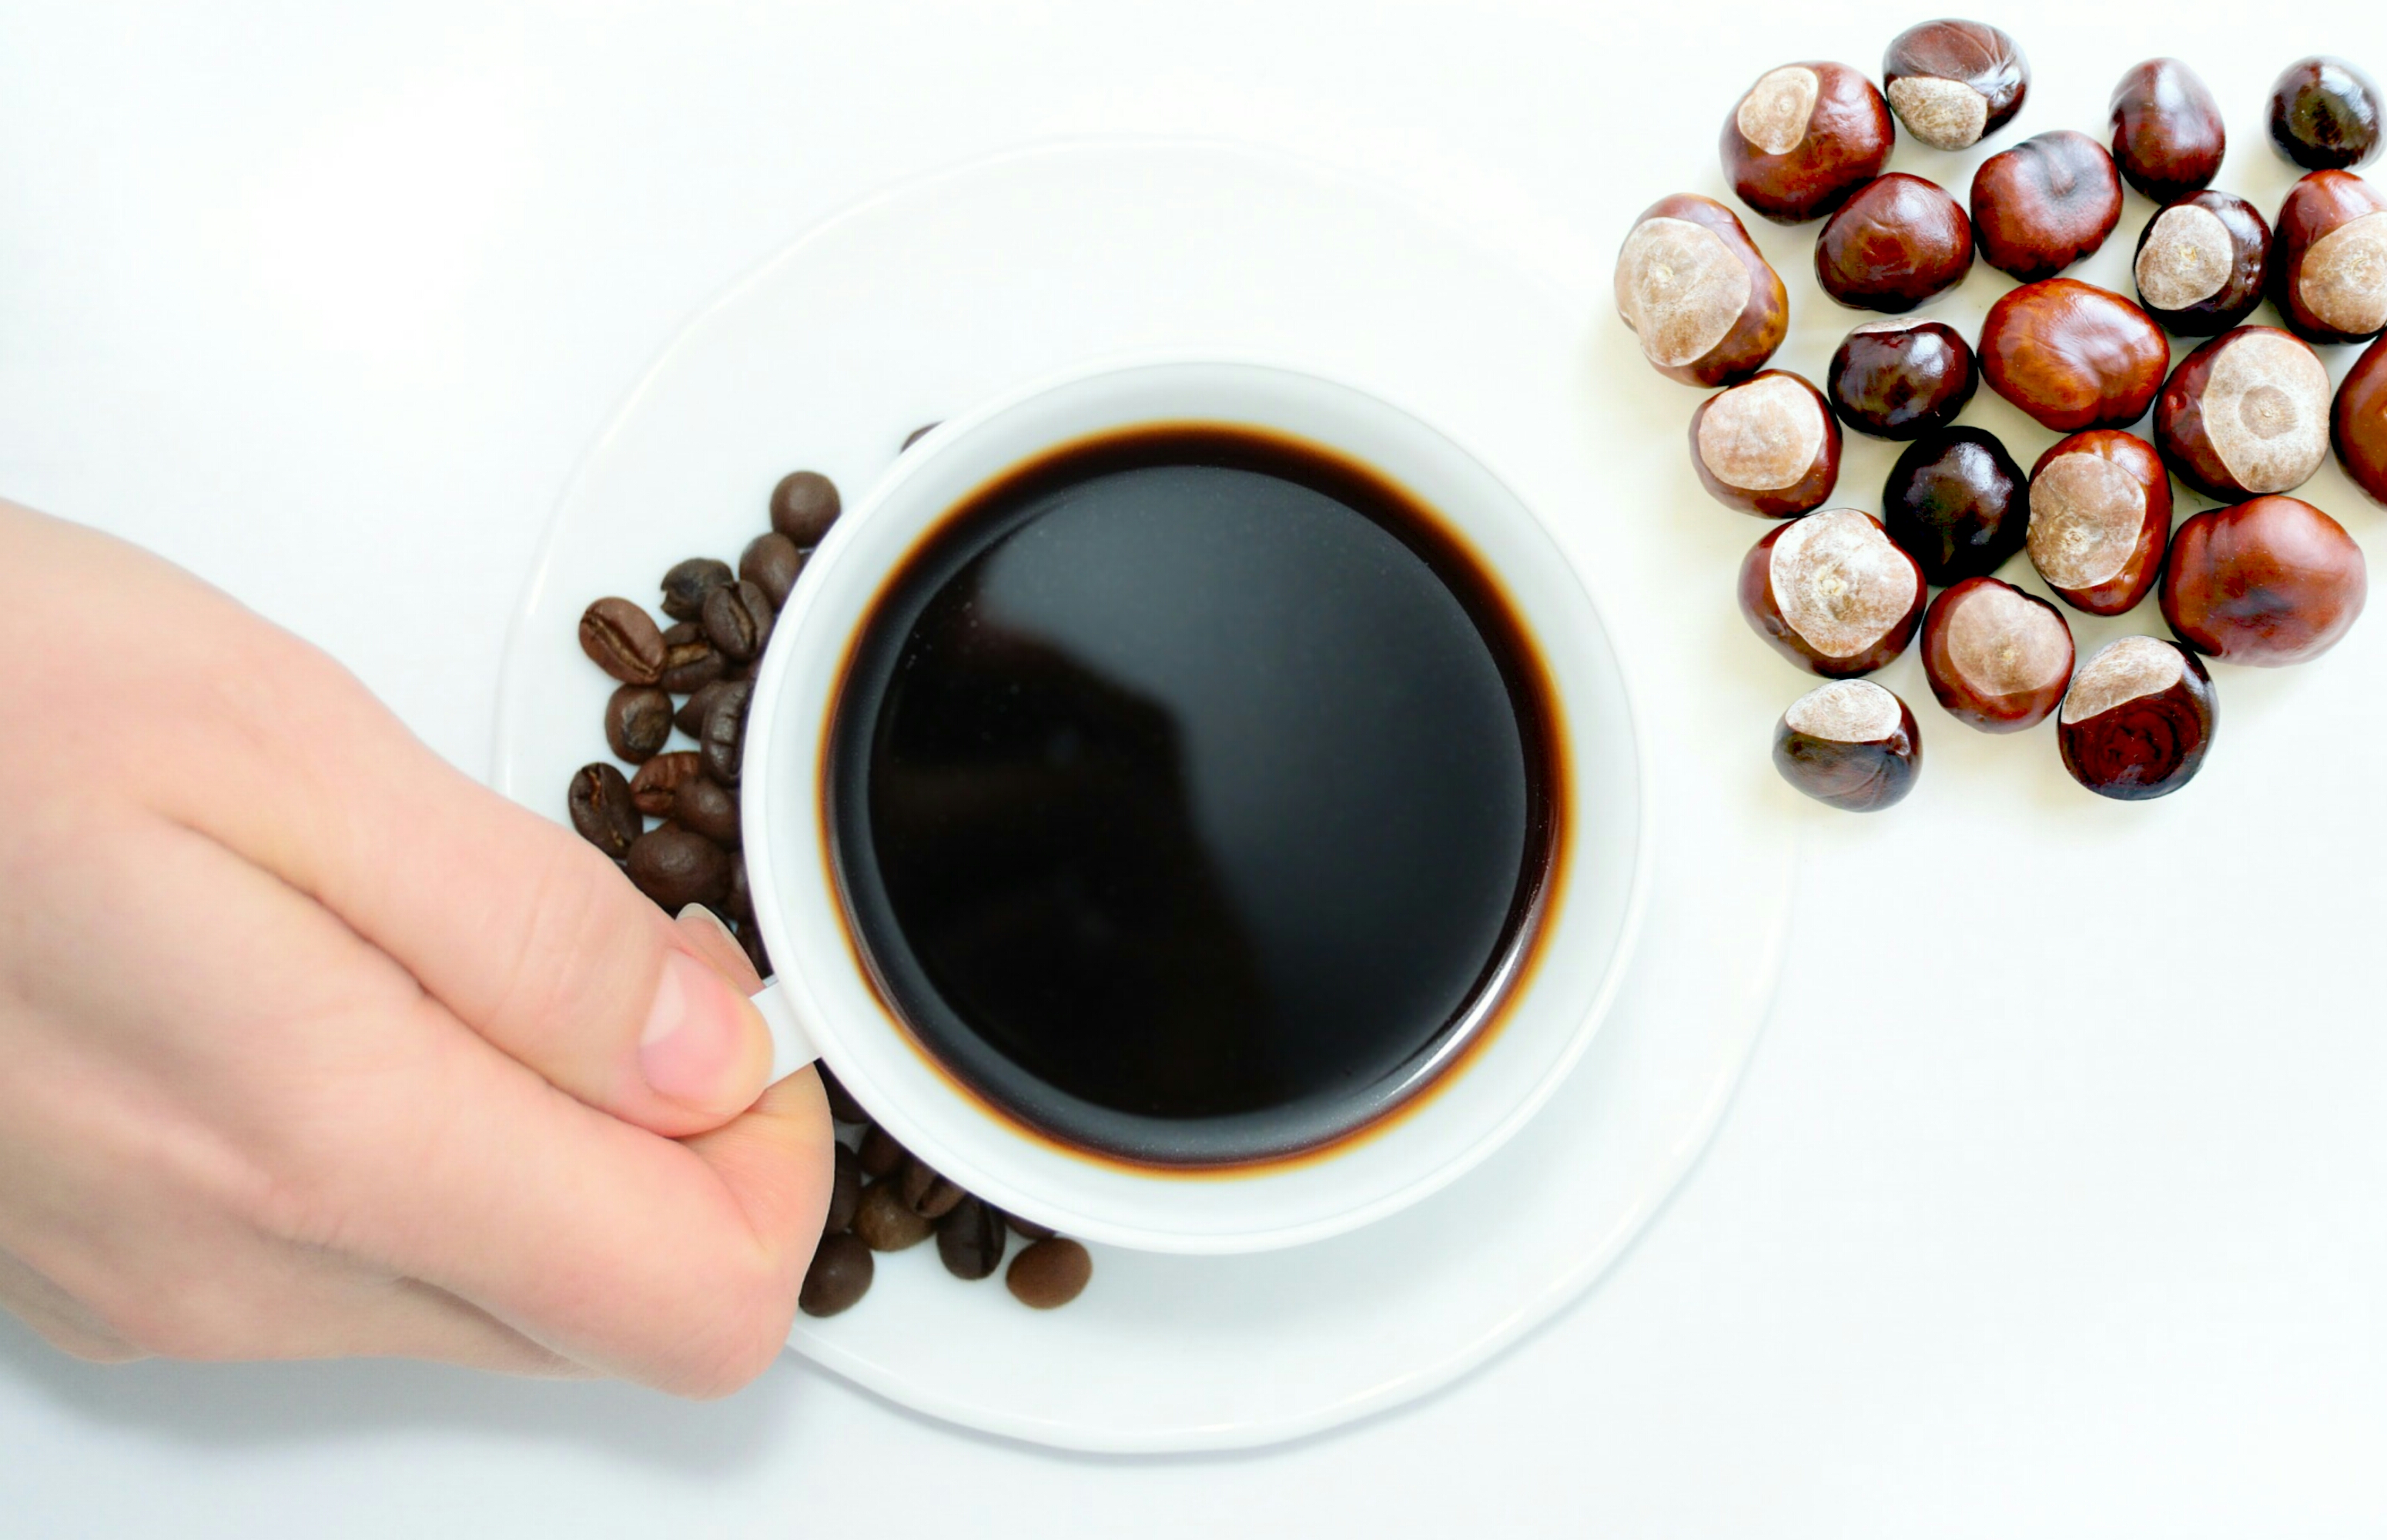
chestnuts, coffee, beans, caffeine, espresso, brown, caf, cafe, cappuccino, cup, dark, drink, elegant, exquisite, fragrance, life, morning, nut, relaxation, stylish, time, white, hand, coffee cup, tableware, turkish coffee